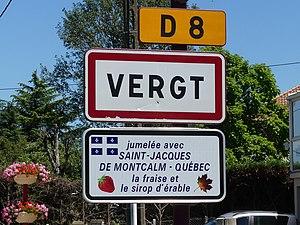
Panneau de jumelage de Vergt, Dordogne, France.
Vergt est une commune française située dans le département de la Dordogne, en région Nouvelle-Aquitaine.